Severe storms in Australia

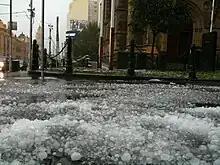
Hail in Melbourne after 6 March 2010 storm

6 March 2010 brought one of the worst hail storms to ever hit Melbourne. The storm occurred due to the collision of warm humid air moving southwards, and a cold front moving from the south-west. The resulting storms moved from north to south, wreaking havoc across Shepparton in the state's north, uprooting trees and damaging roofs. As the storms passed over central Melbourne they released large hailstones and very heavy rainfall, causing localised flash flooding and extensive property damage.